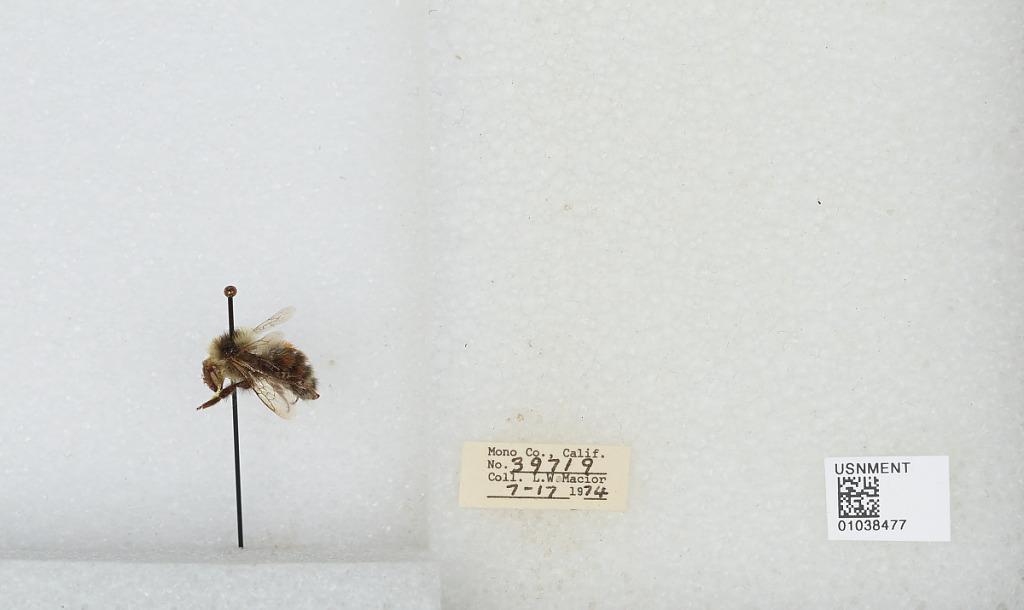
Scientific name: Bombus (Cullumanobombus) rufocinctus Cresson
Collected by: L. Macior
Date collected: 1974-7-17
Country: United States
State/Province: California
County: Mono
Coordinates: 37.92, -118.87